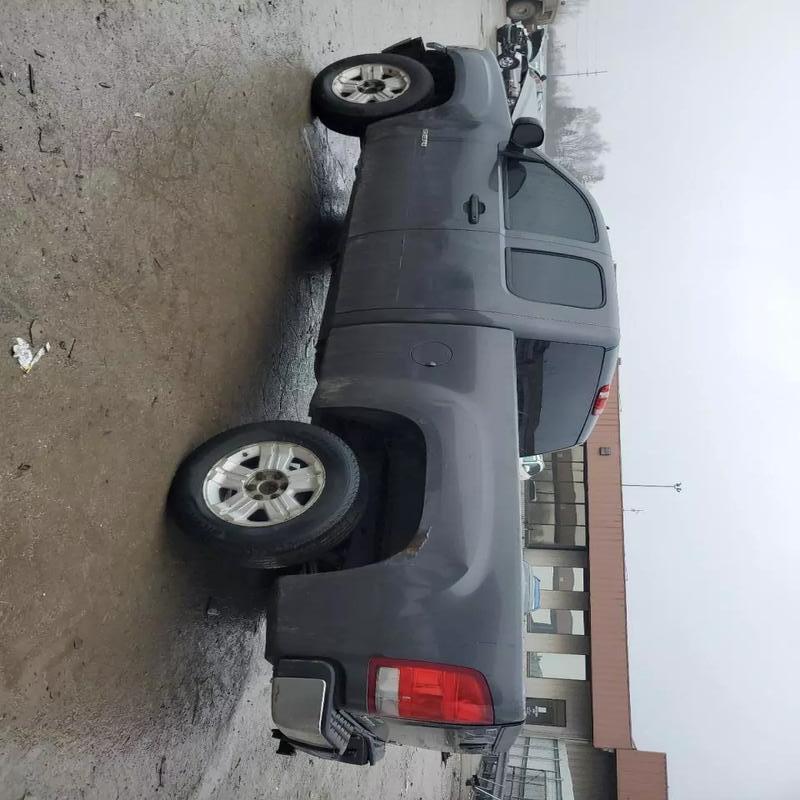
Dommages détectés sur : capot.
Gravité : mineur